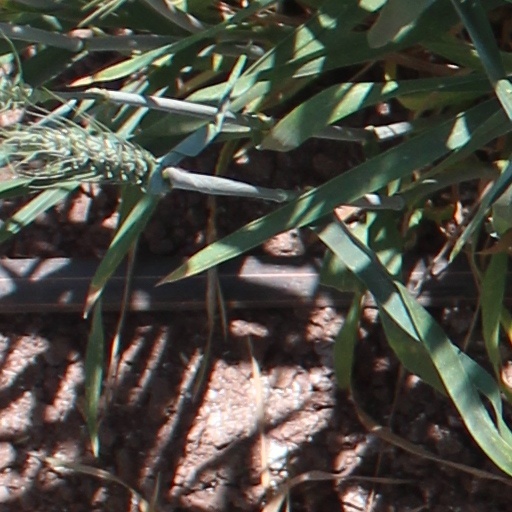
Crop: wheat